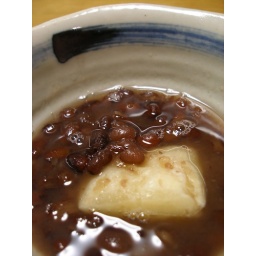
Sweet red beans with omochi (rice cake baked in the oven) for dessert